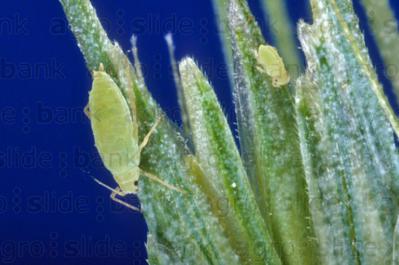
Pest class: russian_wheat_aphid